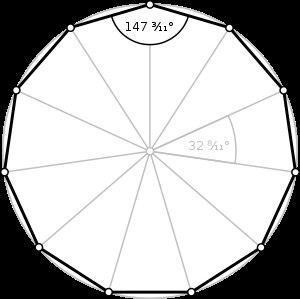
Un hendécagone ou undécagone est un polygone à 11 sommets, donc 11 côtés et 44 diagonales.